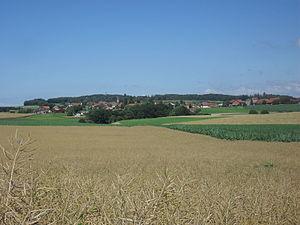
Vue de Combremont-le-Grand
Combremont-le-Grand est une localité et une ancienne commune suisse du canton de Vaud, située dans la commune de Valbroye et le district de la Broye-Vully.
Valbroye est une commune suisse du canton de Vaud, située dans le district de la Broye-Vully. Elle est le résultat de la fusion des communes de Cerniaz, Combremont-le-Grand, Combremont-le-Petit, Granges-près-Marnand, Marnand, Sassel, Seigneux et Villars-Bramard le 1ᵉʳ juillet 2011. La commune est peuplée de 3 174 habitants. Son territoire, d'une surface de 3 350 hectares, s'étend sur les deux côtés de la vallée de la Broye.